Sweet Basil Jazz Club

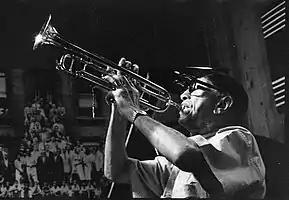

Sweet Basil was a jazz club in New York City's Greenwich Village, located at 88 Seventh Avenue South. Founded in 1974 by Sharif Esmat, it was considered among the most prominent New York City jazz clubs of its day. Many jazz albums were recorded live at Sweet Basil, including Cecil Taylor's "Iwontunwonsi", McCoy Tyner's "Live at Sweet Basil" (1989) and "", and the Jean-Michel Pilc Trio's "Together: Live at Sweet Basil". From 1981 to 1992, the club was owned by Phyllis Litoff and her husband Mel Litoff.